History of the Conservative Party of Canada

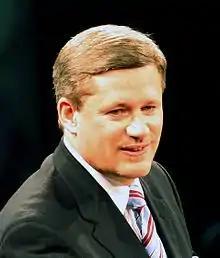
Stephen Harper as opposition leader (2006).

On May 17, 2005, MP Belinda Stronach unexpectedly crossed the floor to join the Liberal Party. In late August and early September 2005, the Tories released ads through Ontario's major television broadcasters that highlighted their policies towards health care, education and child support. The ads each featured Stephen Harper discussing policy with prominent members of his Shadow Cabinet. Some analysts suggested at the time that the Tories would use similar ads in the next election, instead of focusing their attacks on allegations of corruption in the Liberal government as they did prior.